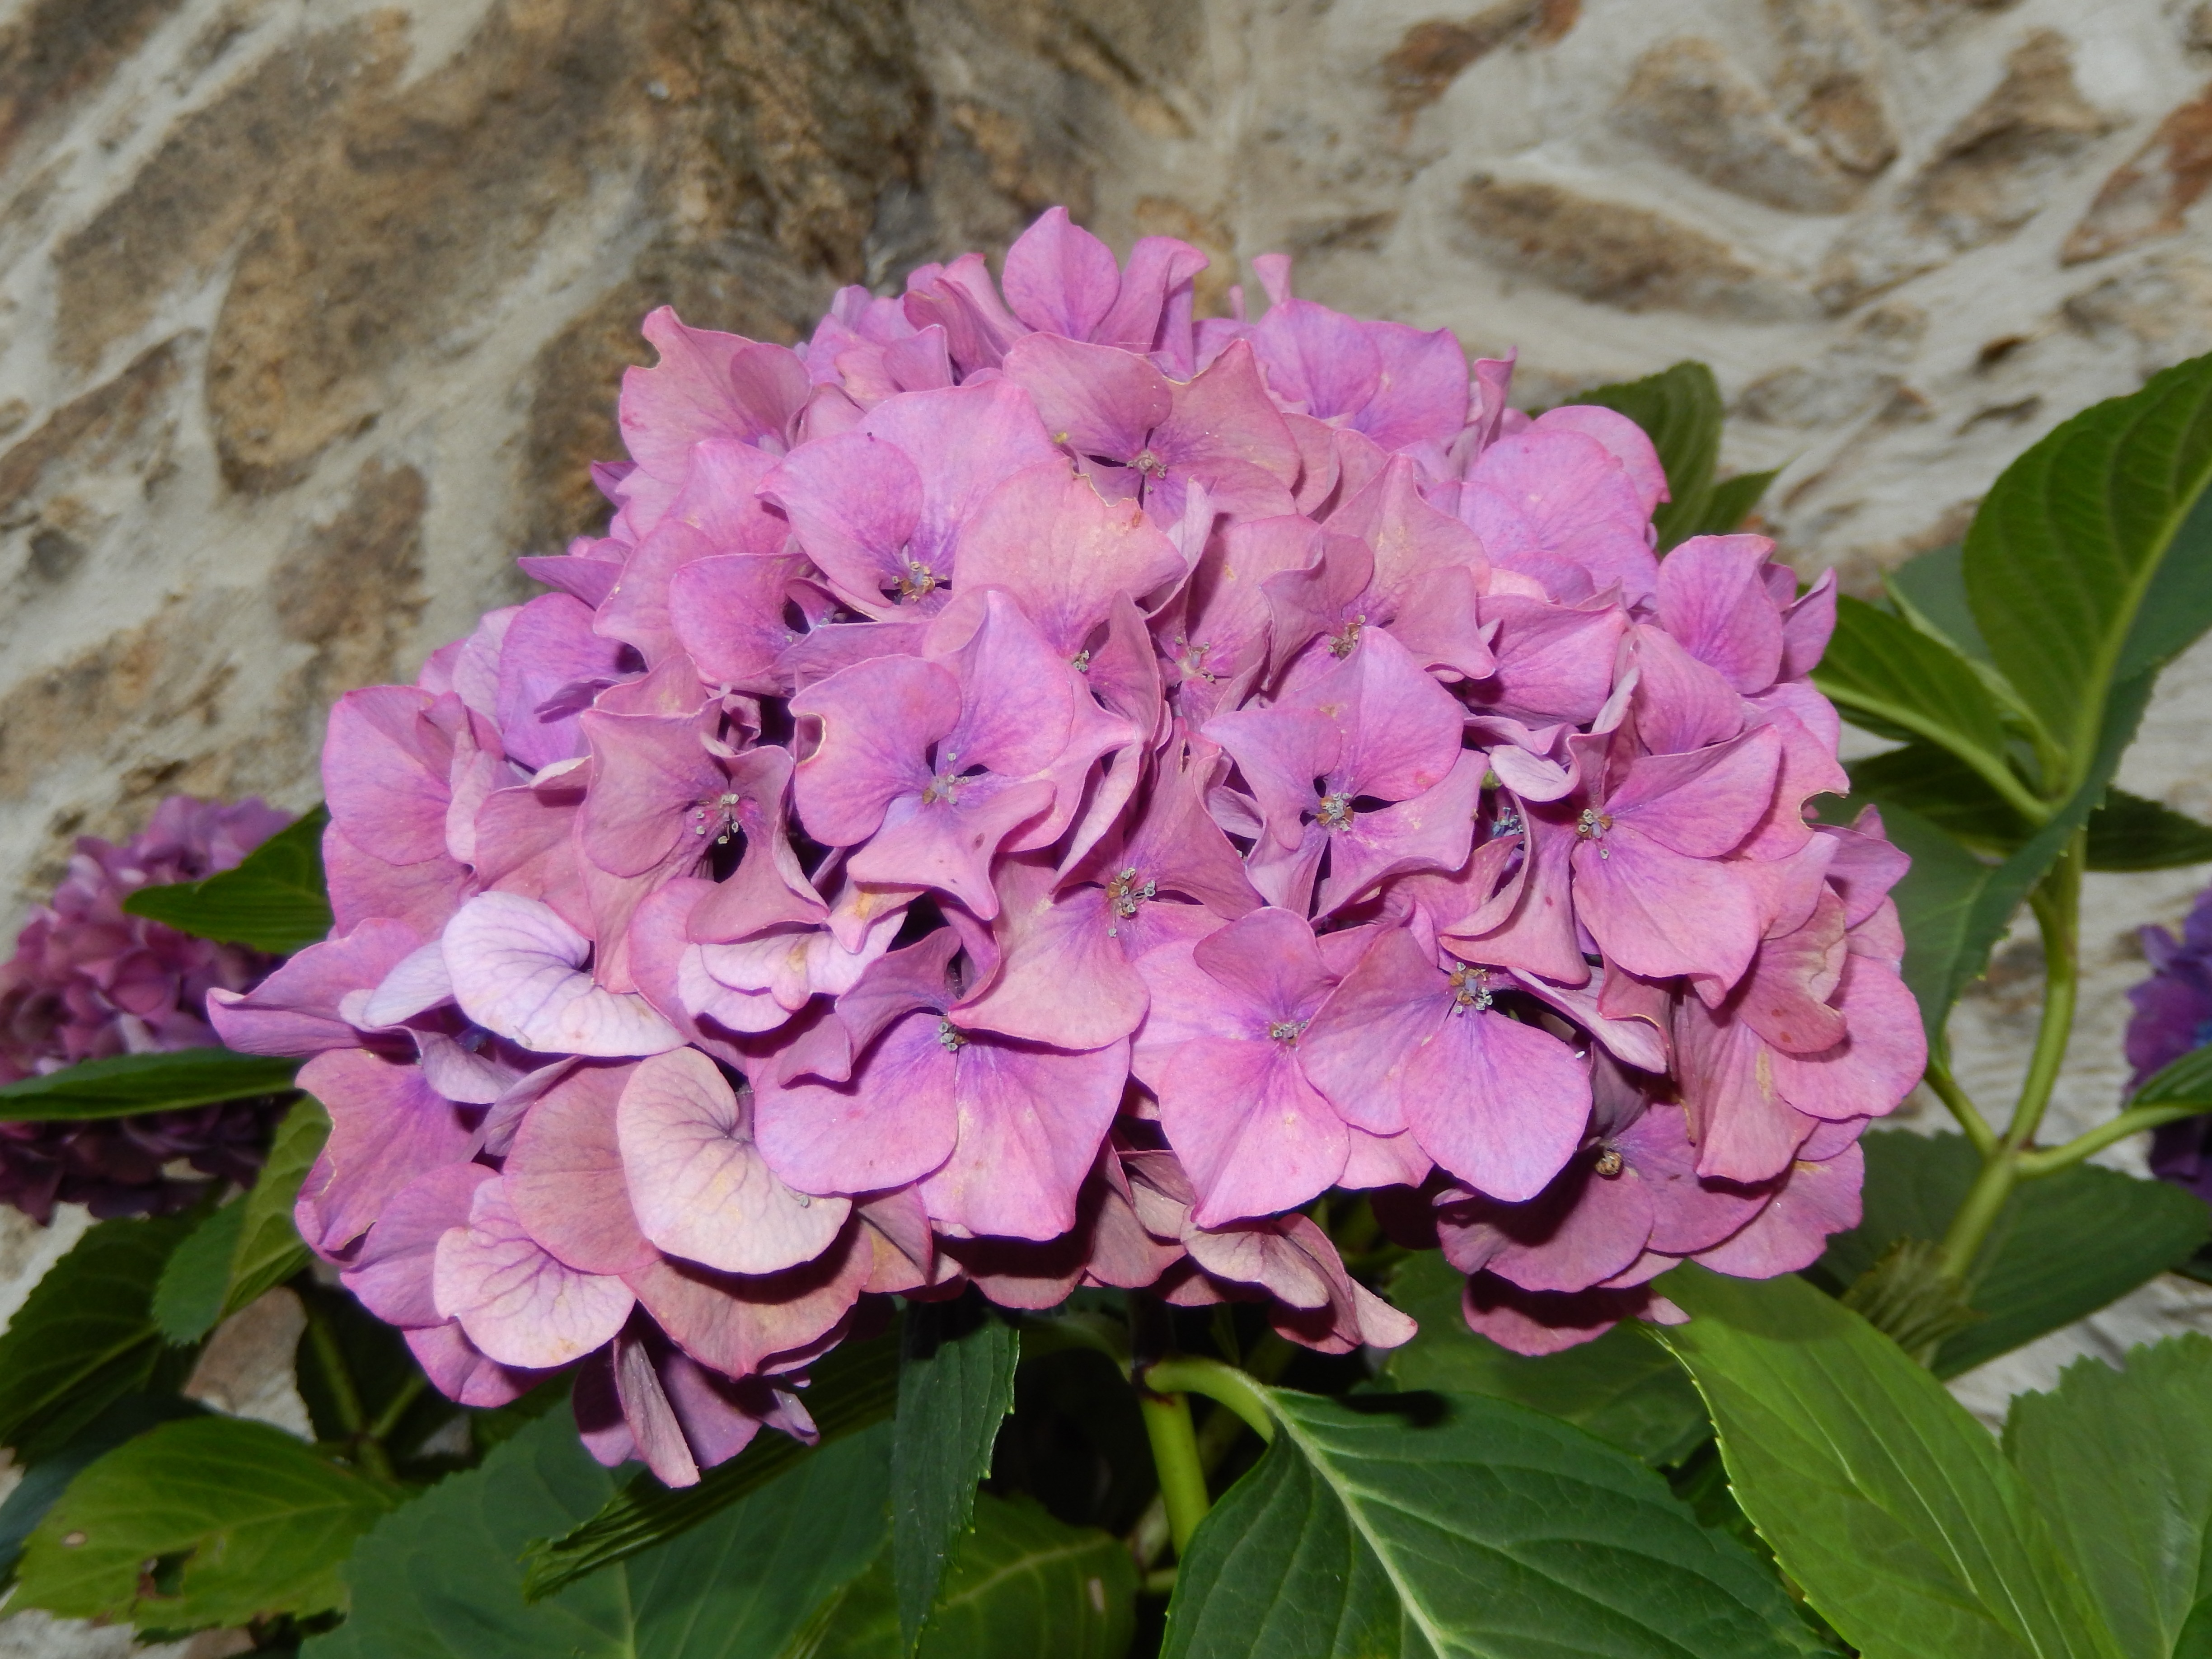
nature, plant, flower, petal, hydrangea, flowers, shrub, flowering plant, hydrangeaceae, cornales, annual plant, woody plant, land plant